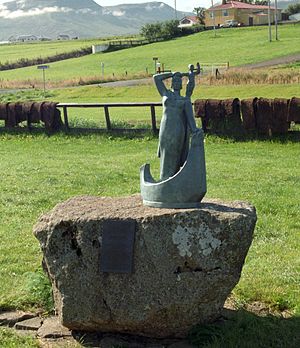
Gudrid Thorbjørnsdatter / Biografi
Monumentet set fra en anden vinkel.
Gudrid Thorbjørnsdatter, islandsk: Guðríður Þorbjarnardóttir, var en islandsk opdagelsesrejsende og betragtes som den mest berejste kvinde i verden, fra tiden omkring år 1000. Historien beretter at hun rejste otte gange over Verdenshavene og at hun begav sig til fods tværs over Europa.